Controlled-access highway

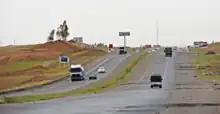
Highway between Erbil and Mosul

A number of the United Kingdom's overseas territories have controlled-access highways, including the Turks and Caicos Islands and Cayman Islands.